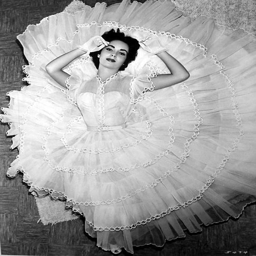
actor , 1950s , when she was in her twenties -- the most beautiful woman in the world at that time